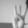
ASL letter: W